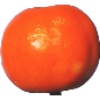
Label: Clementine 1